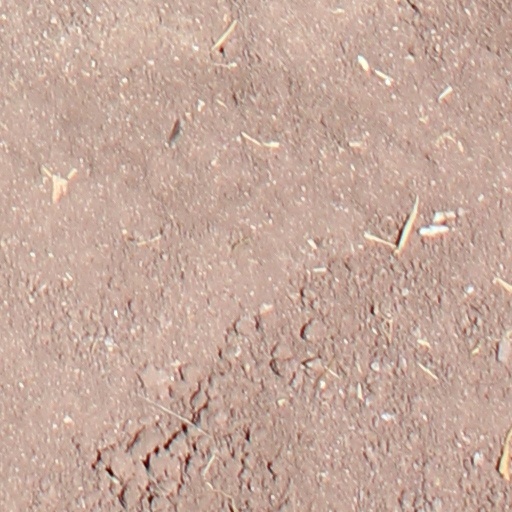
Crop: wheat